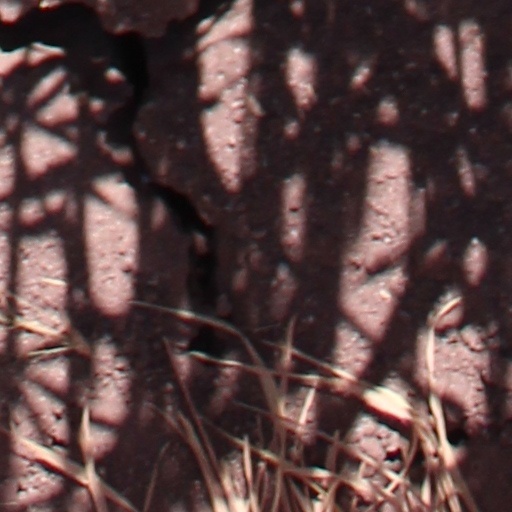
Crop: wheat